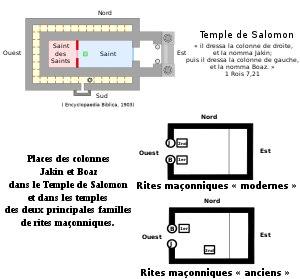
Un temple maçonnique est le nom symbolique donné au lieu où se réunissent les loges maçonniques pour pratiquer leurs rituels, dans le cadre de réunions qu'ils nomment des « tenues ». Son agencement et sa décoration obéissent à des règles symboliques précises qui peuvent cependant différer notablement selon les époques, les pays, les rites et les degrés maçonniques.